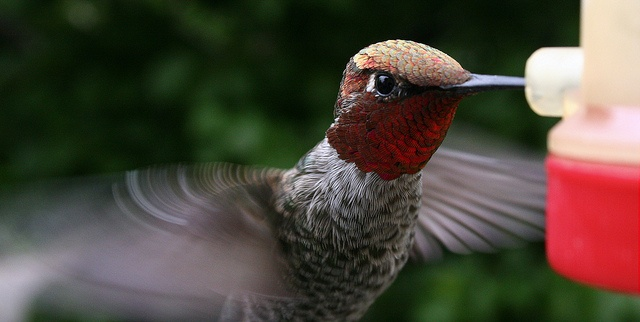
A hummingbird hovers in front of a feeder.
A red and gray bird eating from a bird feeder.
A hummingbird that is getting feeds from an artificial dispensor.
A  hummingbird drinks from a hummingbird feeder.
There is a bird flying mid air eating from a bird feeder.